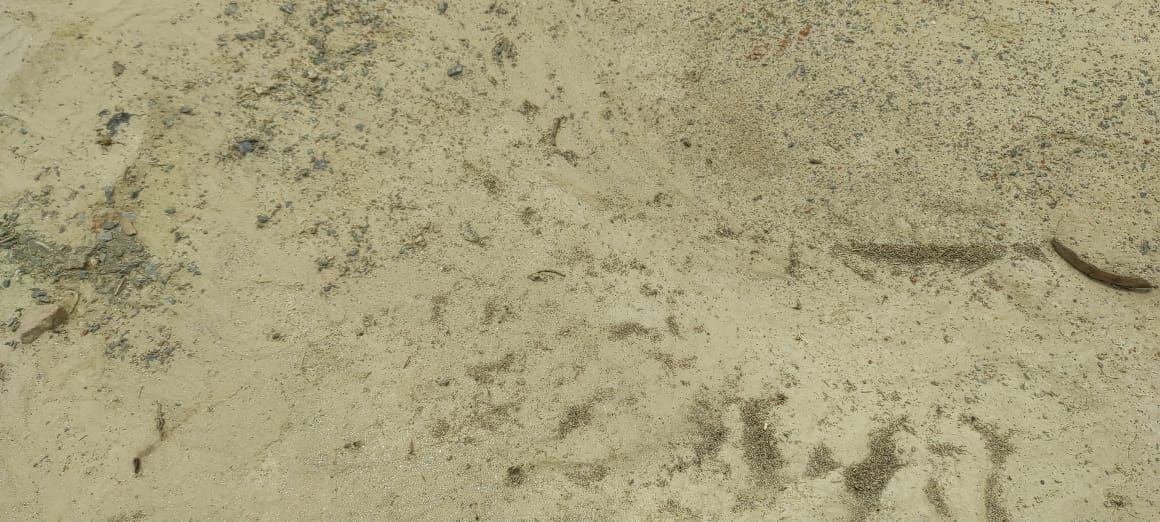
Soil type: Alluvial soil